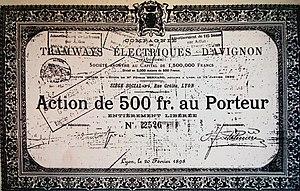
Action de la compagnie des tramways d'avignon
La Compagnie des tramways électriques d'Avignon fut chargée à la fin du XIXᵉ siècle de déployer et d'exploiter le réseau de tramways d'Avignon. Ce réseau qui fut l'un des premiers déployés par une ville moyenne en France, possédait ses dépôts et sa propre usine électrique. Il transporta jusqu'à deux millions de passagers par an. Il desservait – avec ses 17 km de voies – tous les quartiers péri-urbains de la ville, ainsi que le centre et une partie de la banlieue.